C.B.C. Monkstown

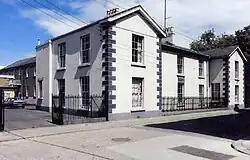
St Michaels Christian Brothers School Eblana Avenue, original incarnation of CBC. Continued use as the location of CBS Eblana until its closure in 1992

On 1 January 1856, the Congregation of Christian Brothers opened a school at Eblana Avenue in Dún Laoghaire, or 'Kingstown' as it was then known. The site was provided by Charles Kennedy, a businessman and head of the local Vincent DePaul.